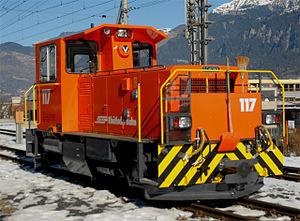
Les Chemins de fer rhétiques, parfois désignés par le sigle RhB, sont une entreprise ferroviaire de Suisse, basée à Coire dans le canton des Grisons.